Outline of French Polynesia

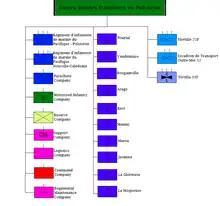
Forces armées françaises en Polynésie

List of ecoregions in French Polynesia